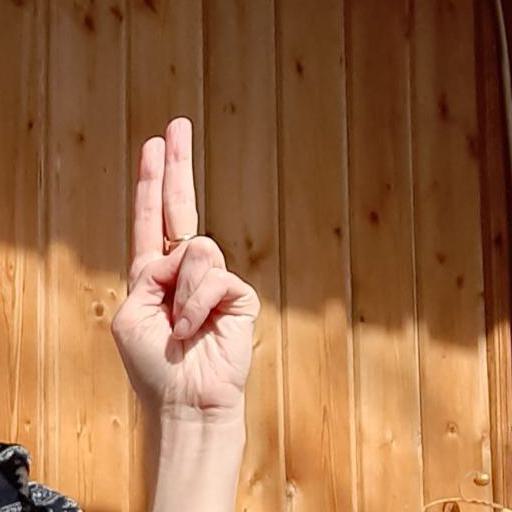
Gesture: two_up